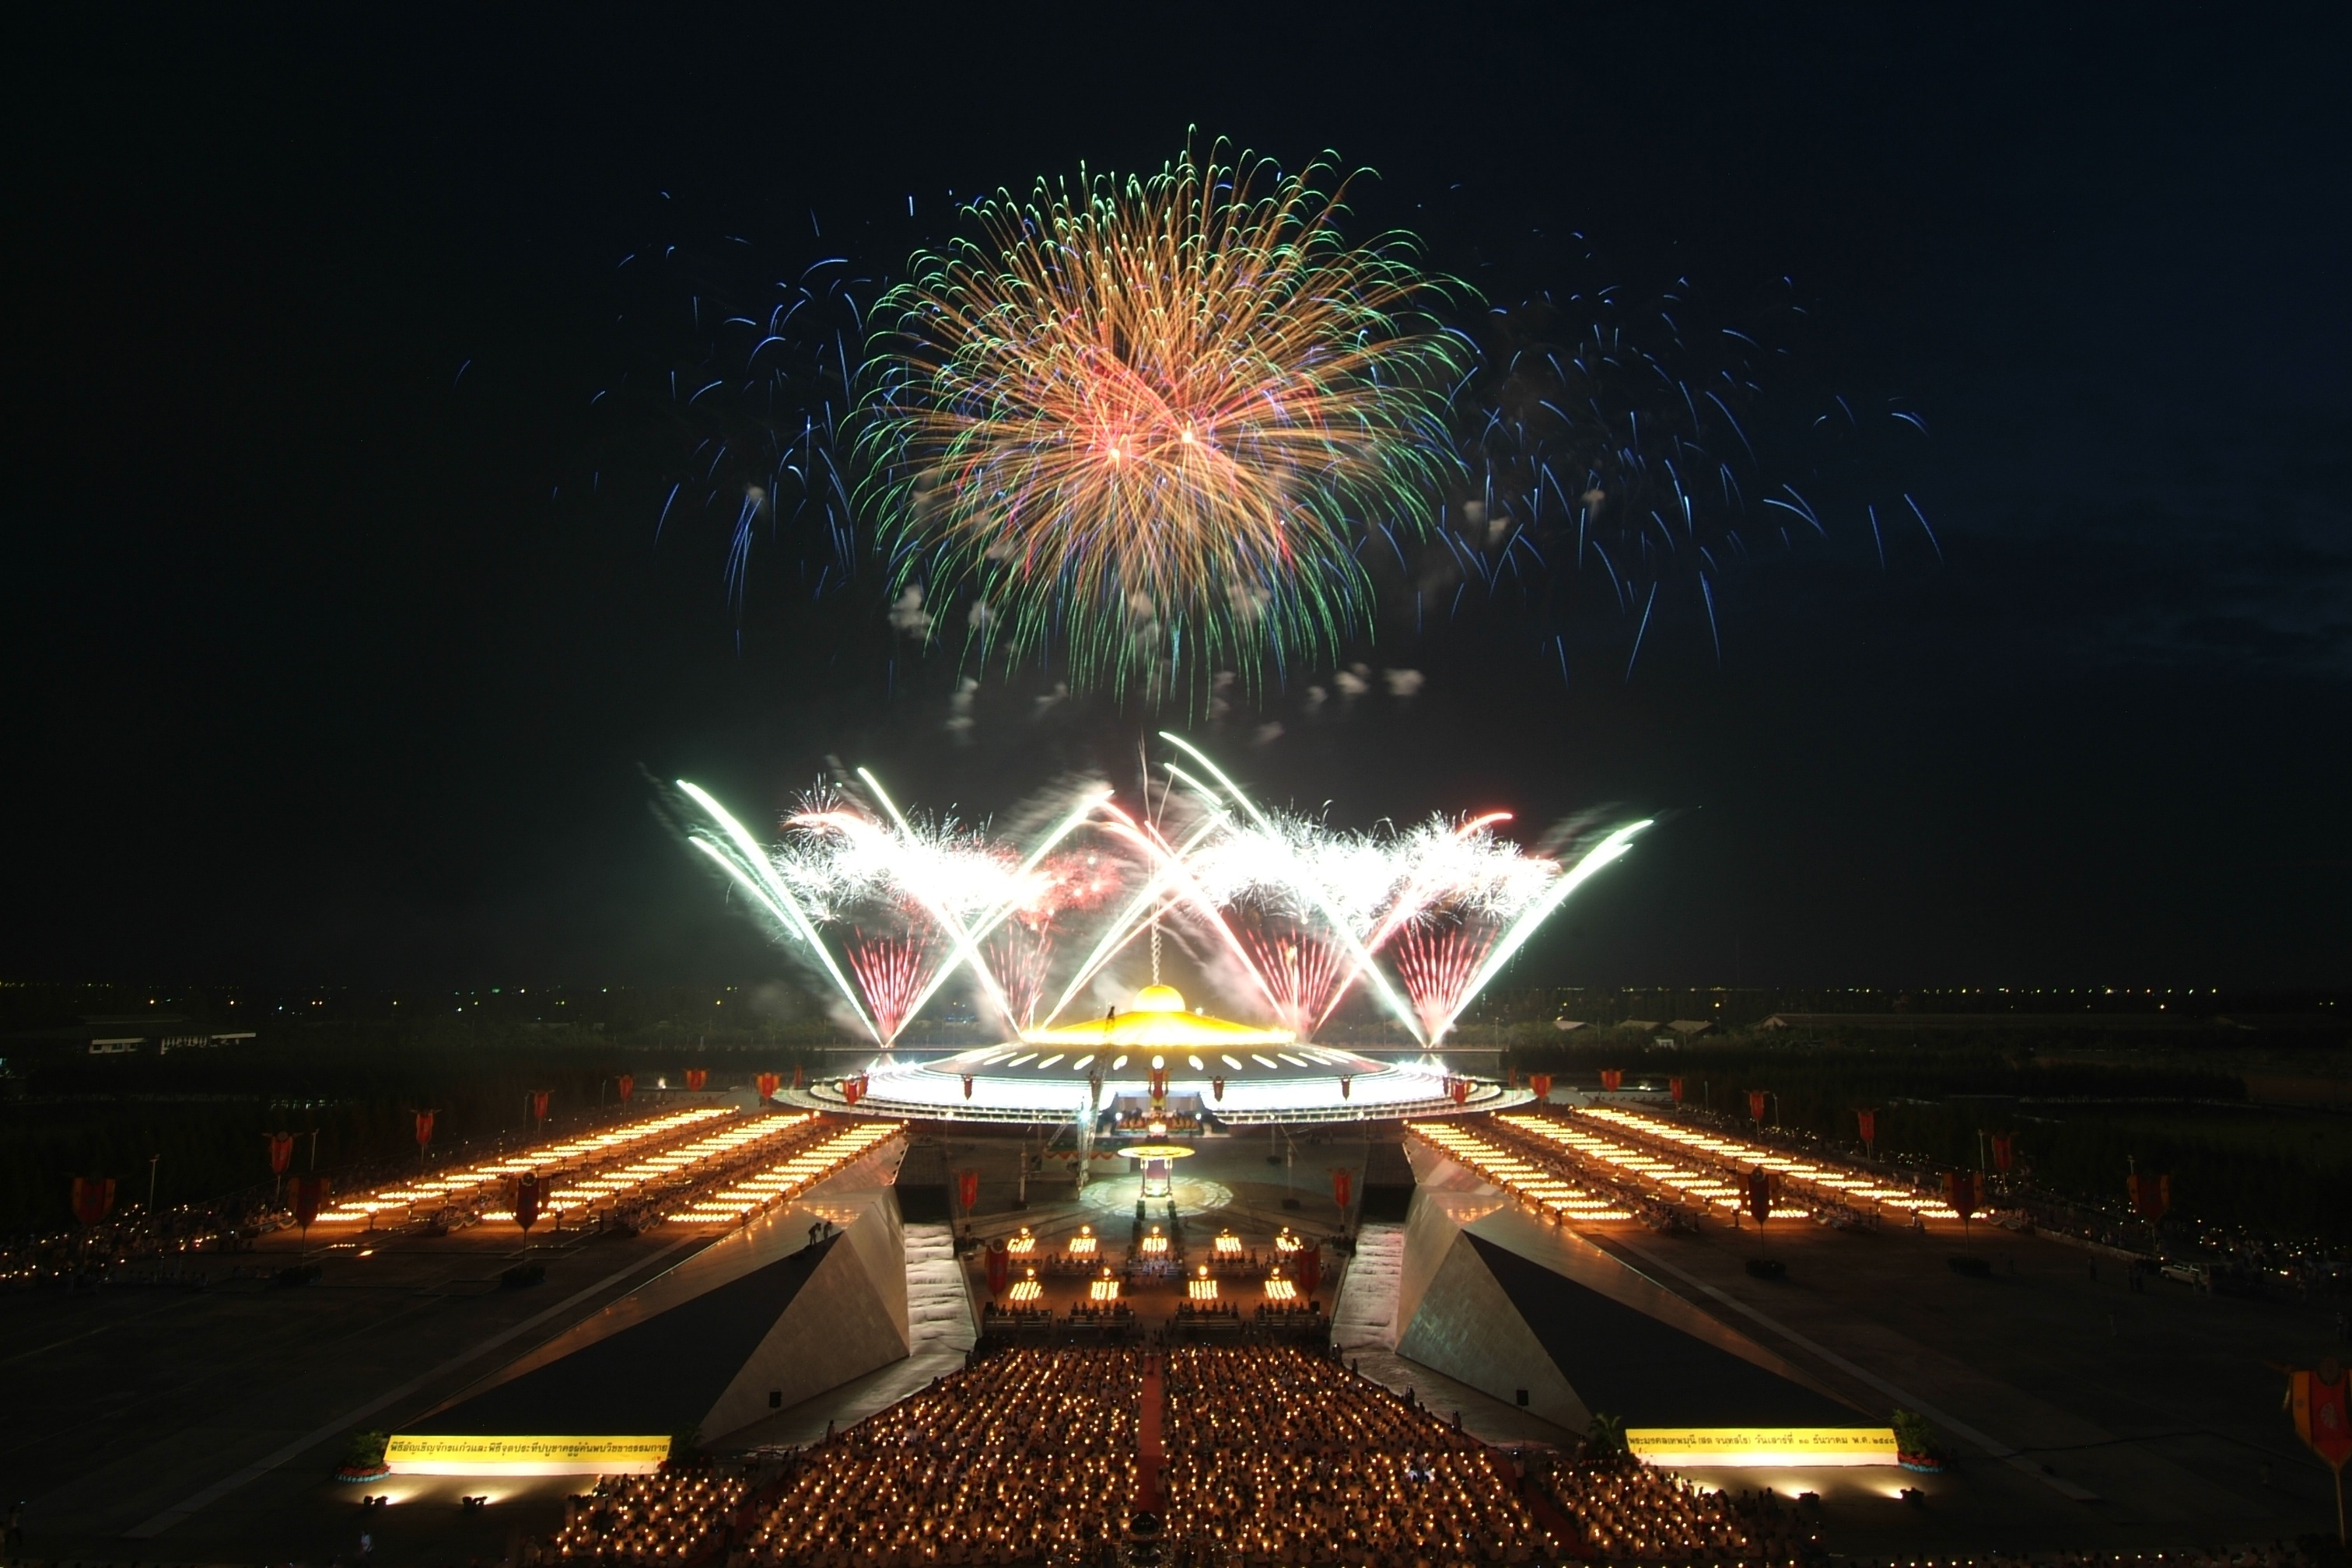
night, recreation, celebration, buddhism, thailand, festival, fireworks, temple, event, wat, outdoor recreation, dhammakaya pagoda, phra dhammakaya